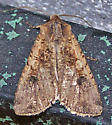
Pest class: cutworms